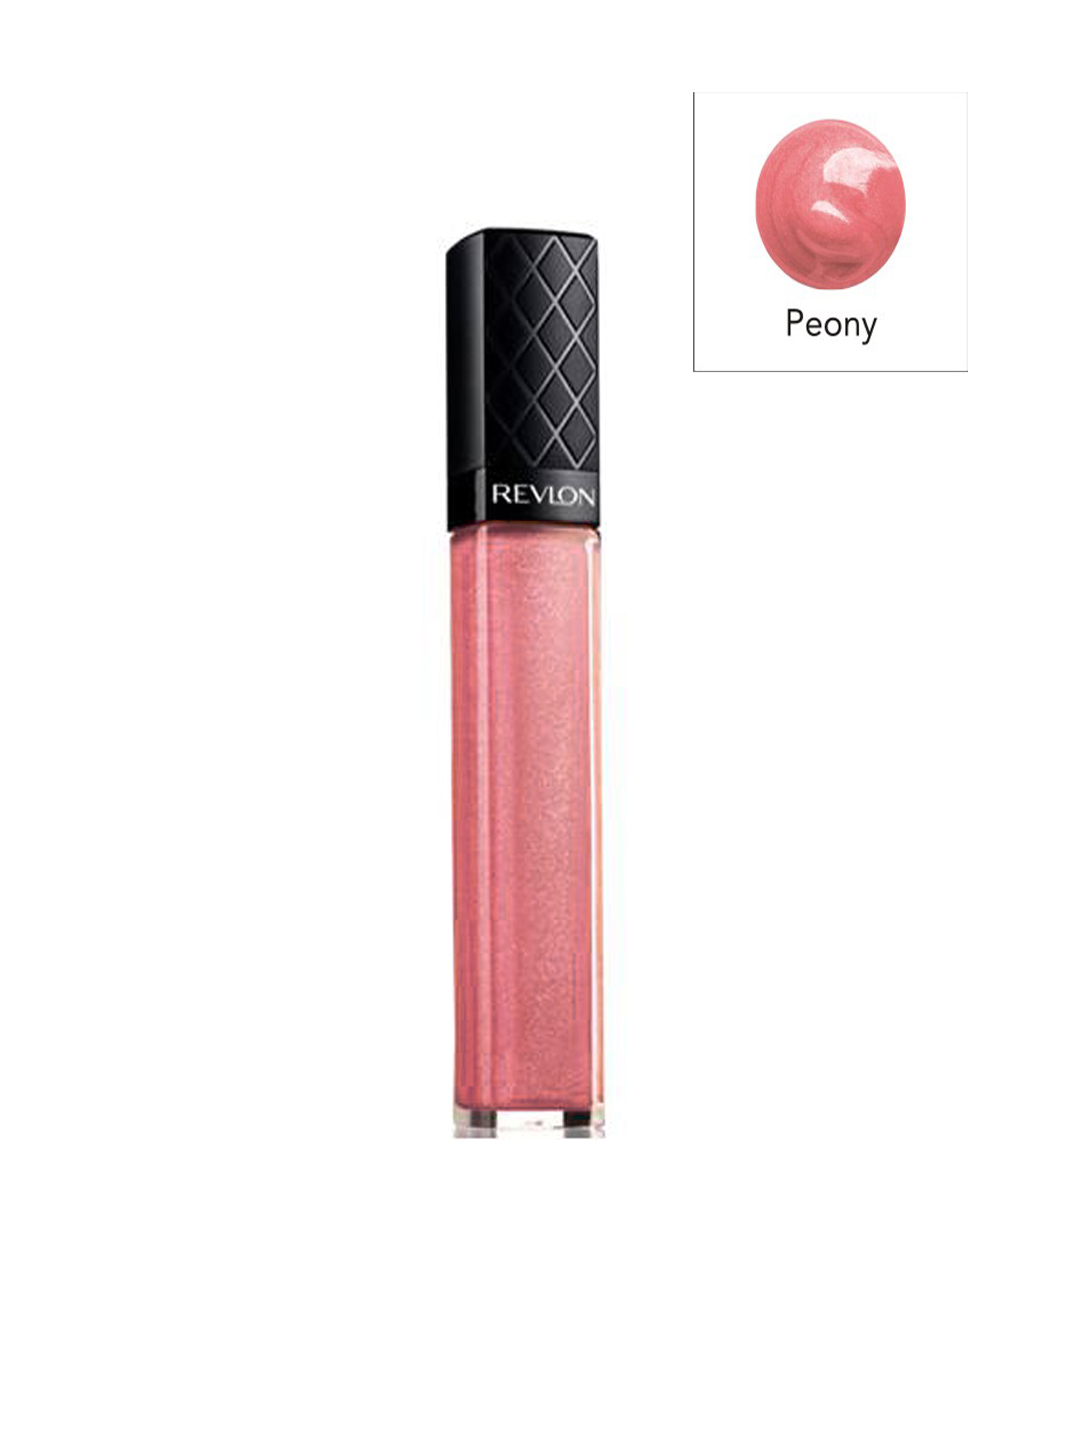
Revlon Peony Pivoine Lip Gloss 008
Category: Personal Care / Lips / Lip Gloss
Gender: Women
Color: Pink
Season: Spring 2017
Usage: Casual